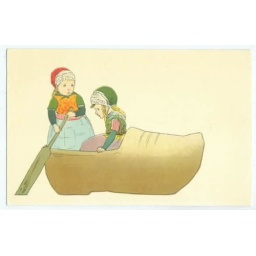
Dutch children in a wooden shoe boat